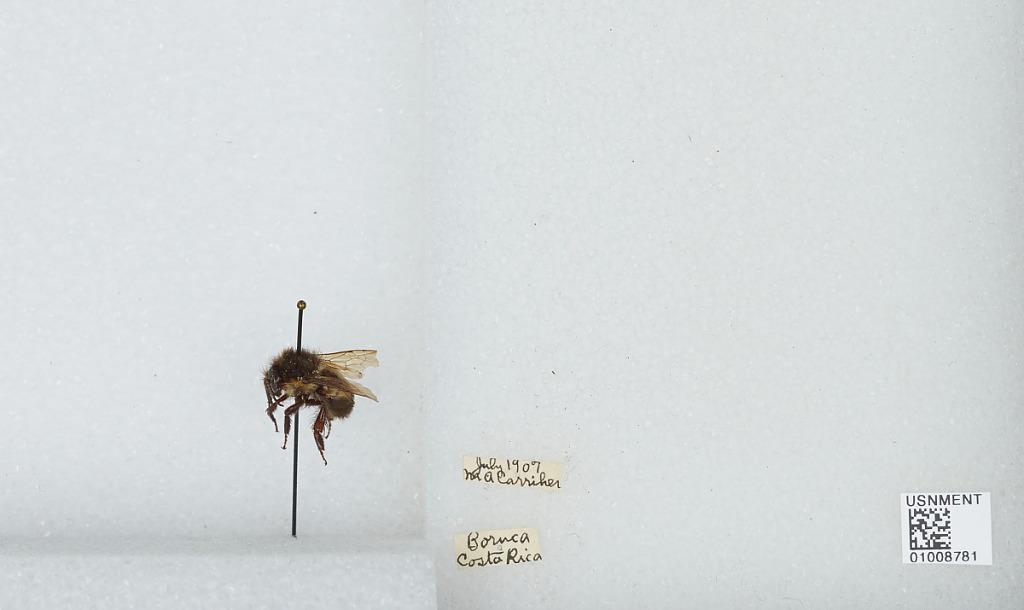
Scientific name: Bombus (Pyrobombus) ephippiatus (Say)
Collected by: M. Carriher
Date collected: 2007-7-
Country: Costa Rica
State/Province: Puntarenas
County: Buenos Aires
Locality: Reserva Boruca
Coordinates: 9.0014, -83.3264